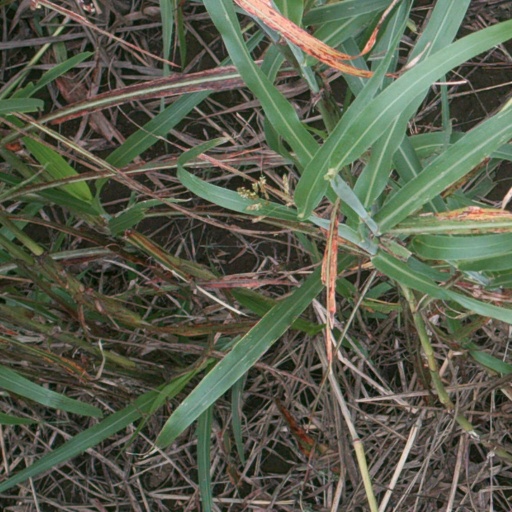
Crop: sorghum